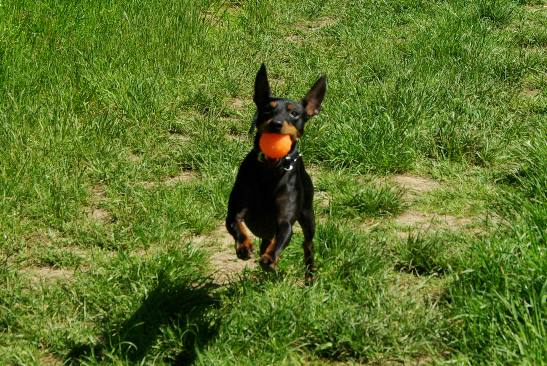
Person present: No